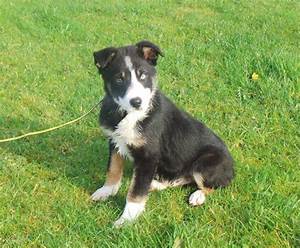
Label: cane